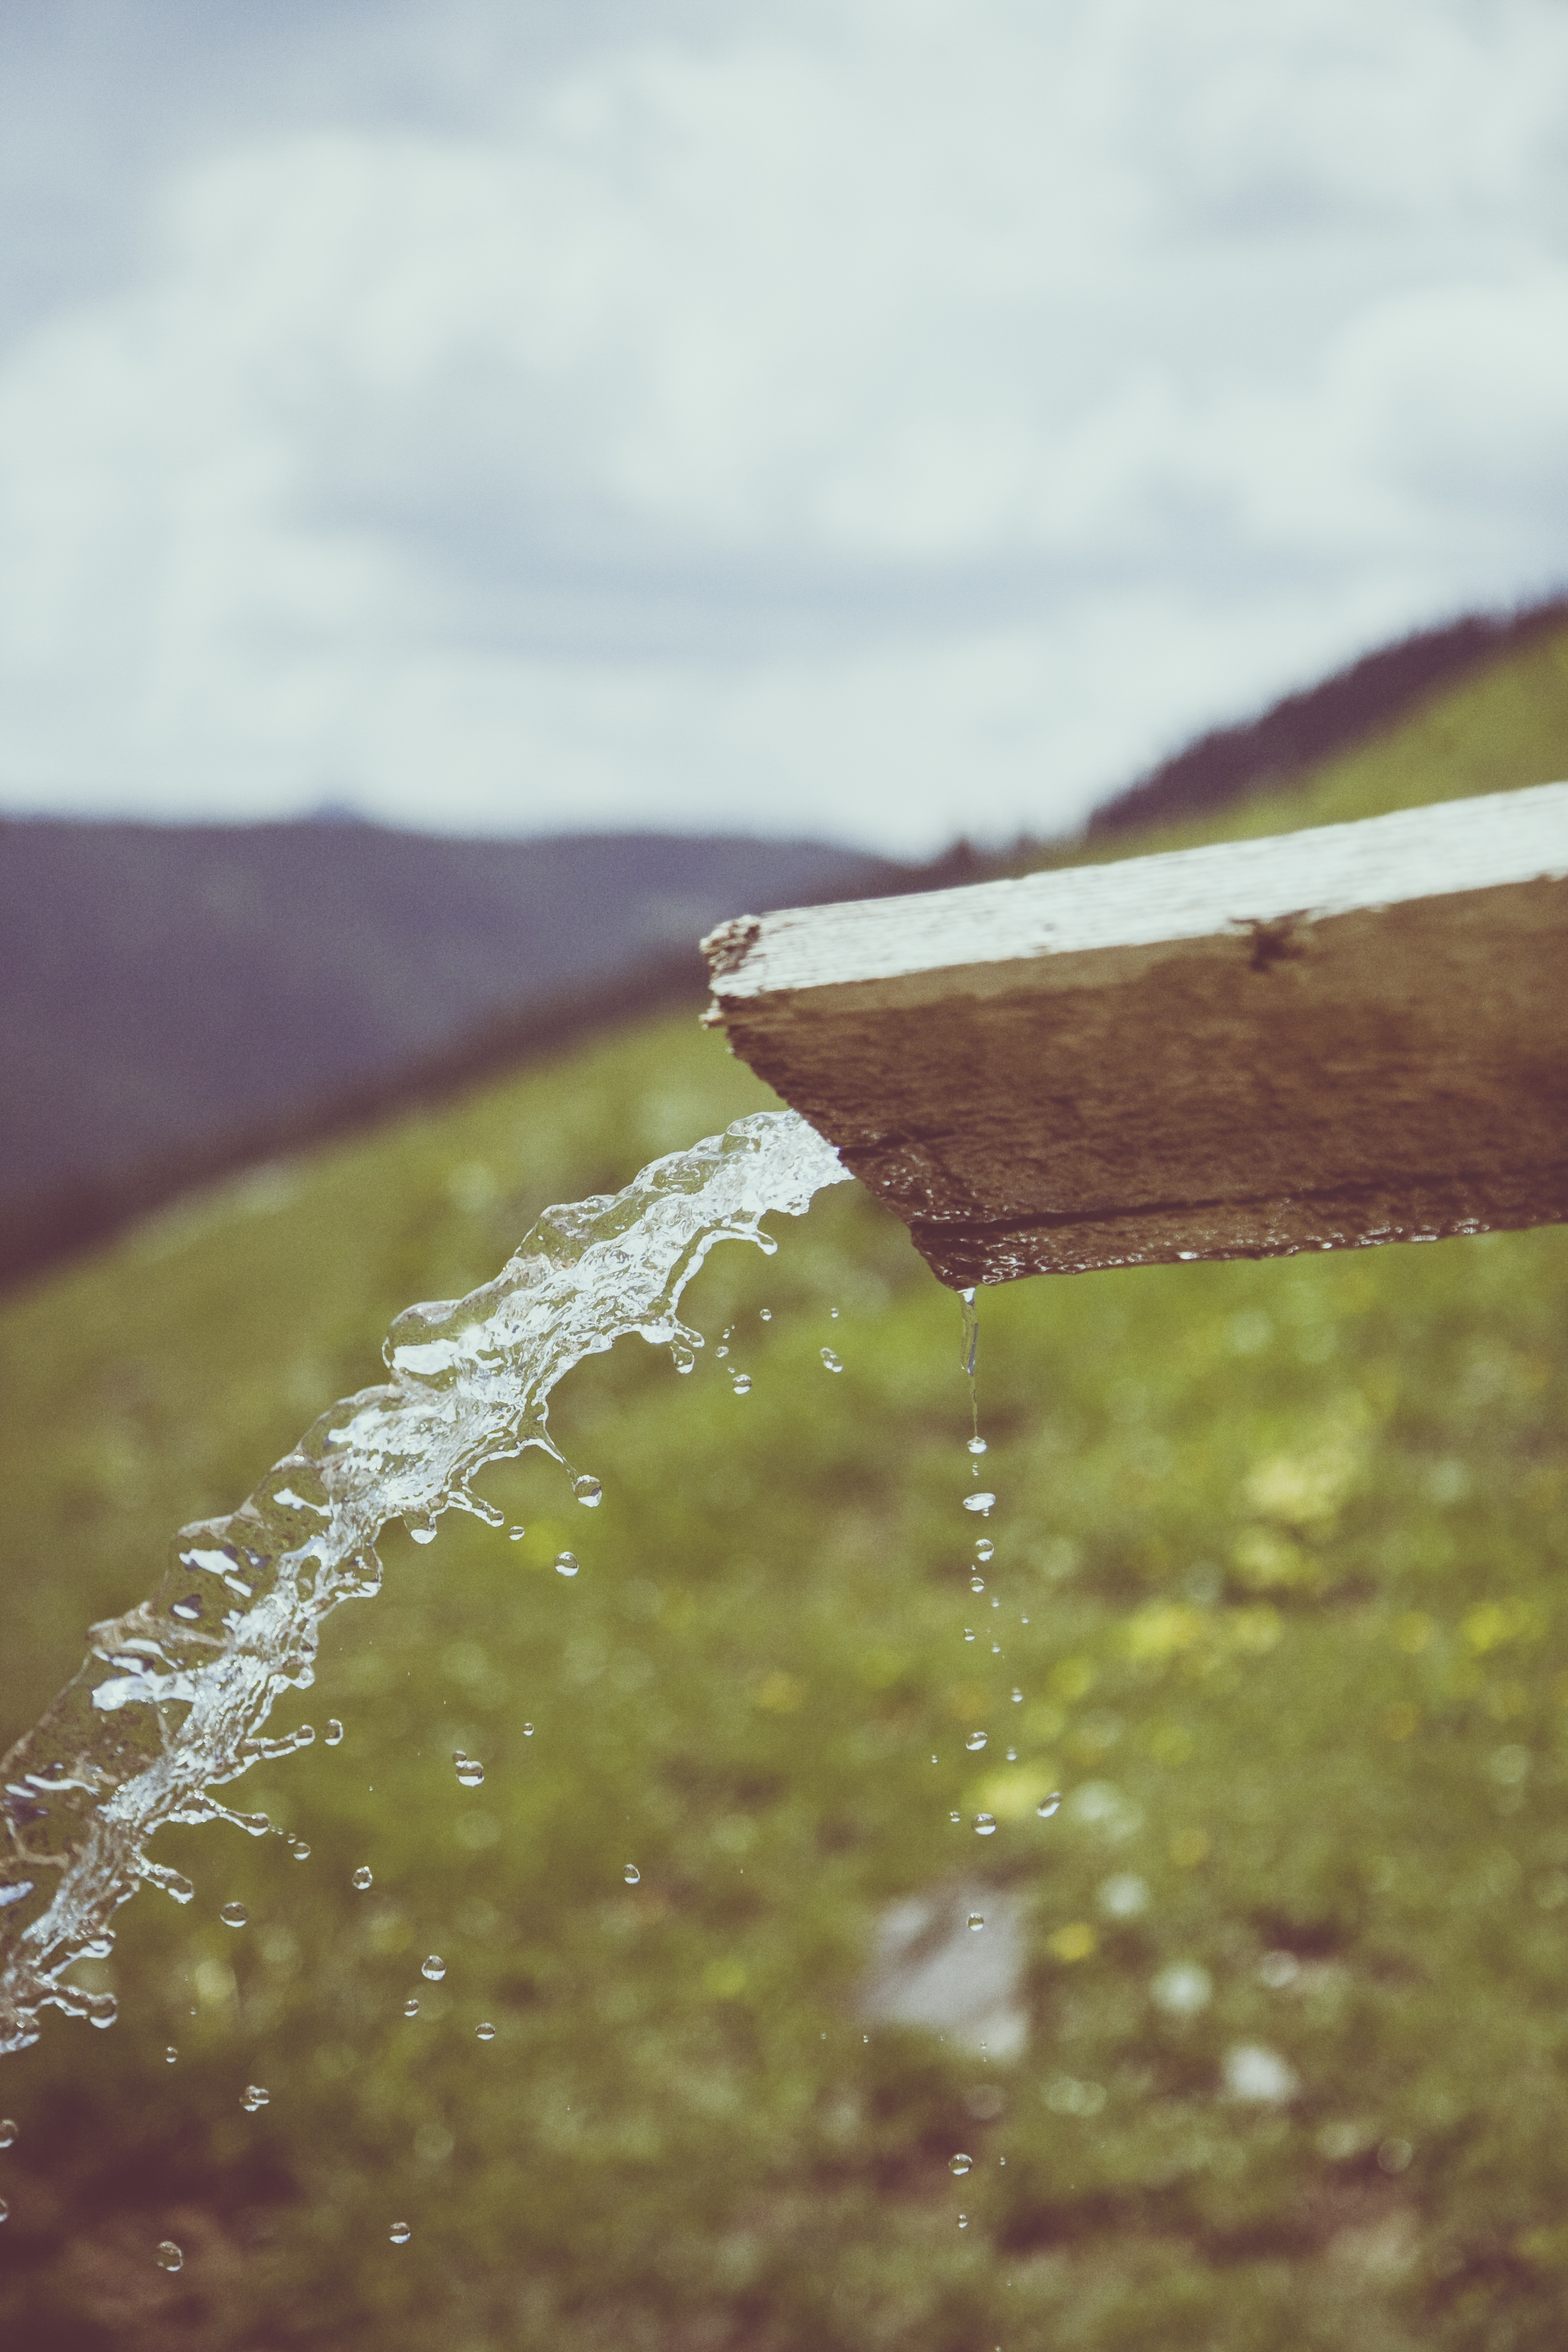
beach, landscape, sea, coast, tree, water, nature, grass, sand, ocean, mountain, cloud, sky, sunlight, morning, leaf, hill, shore, wave, flower, lake, wind, river, summer, green, reflection, autumn, clean, blue, terrain, season, waterway, source, bach, rural area, mountain and water, purely, mountain source